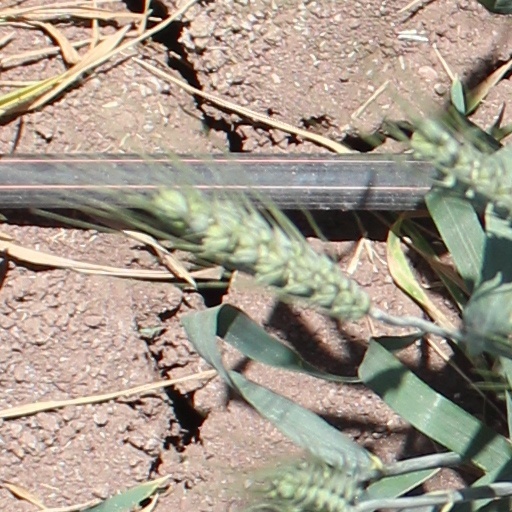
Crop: wheat